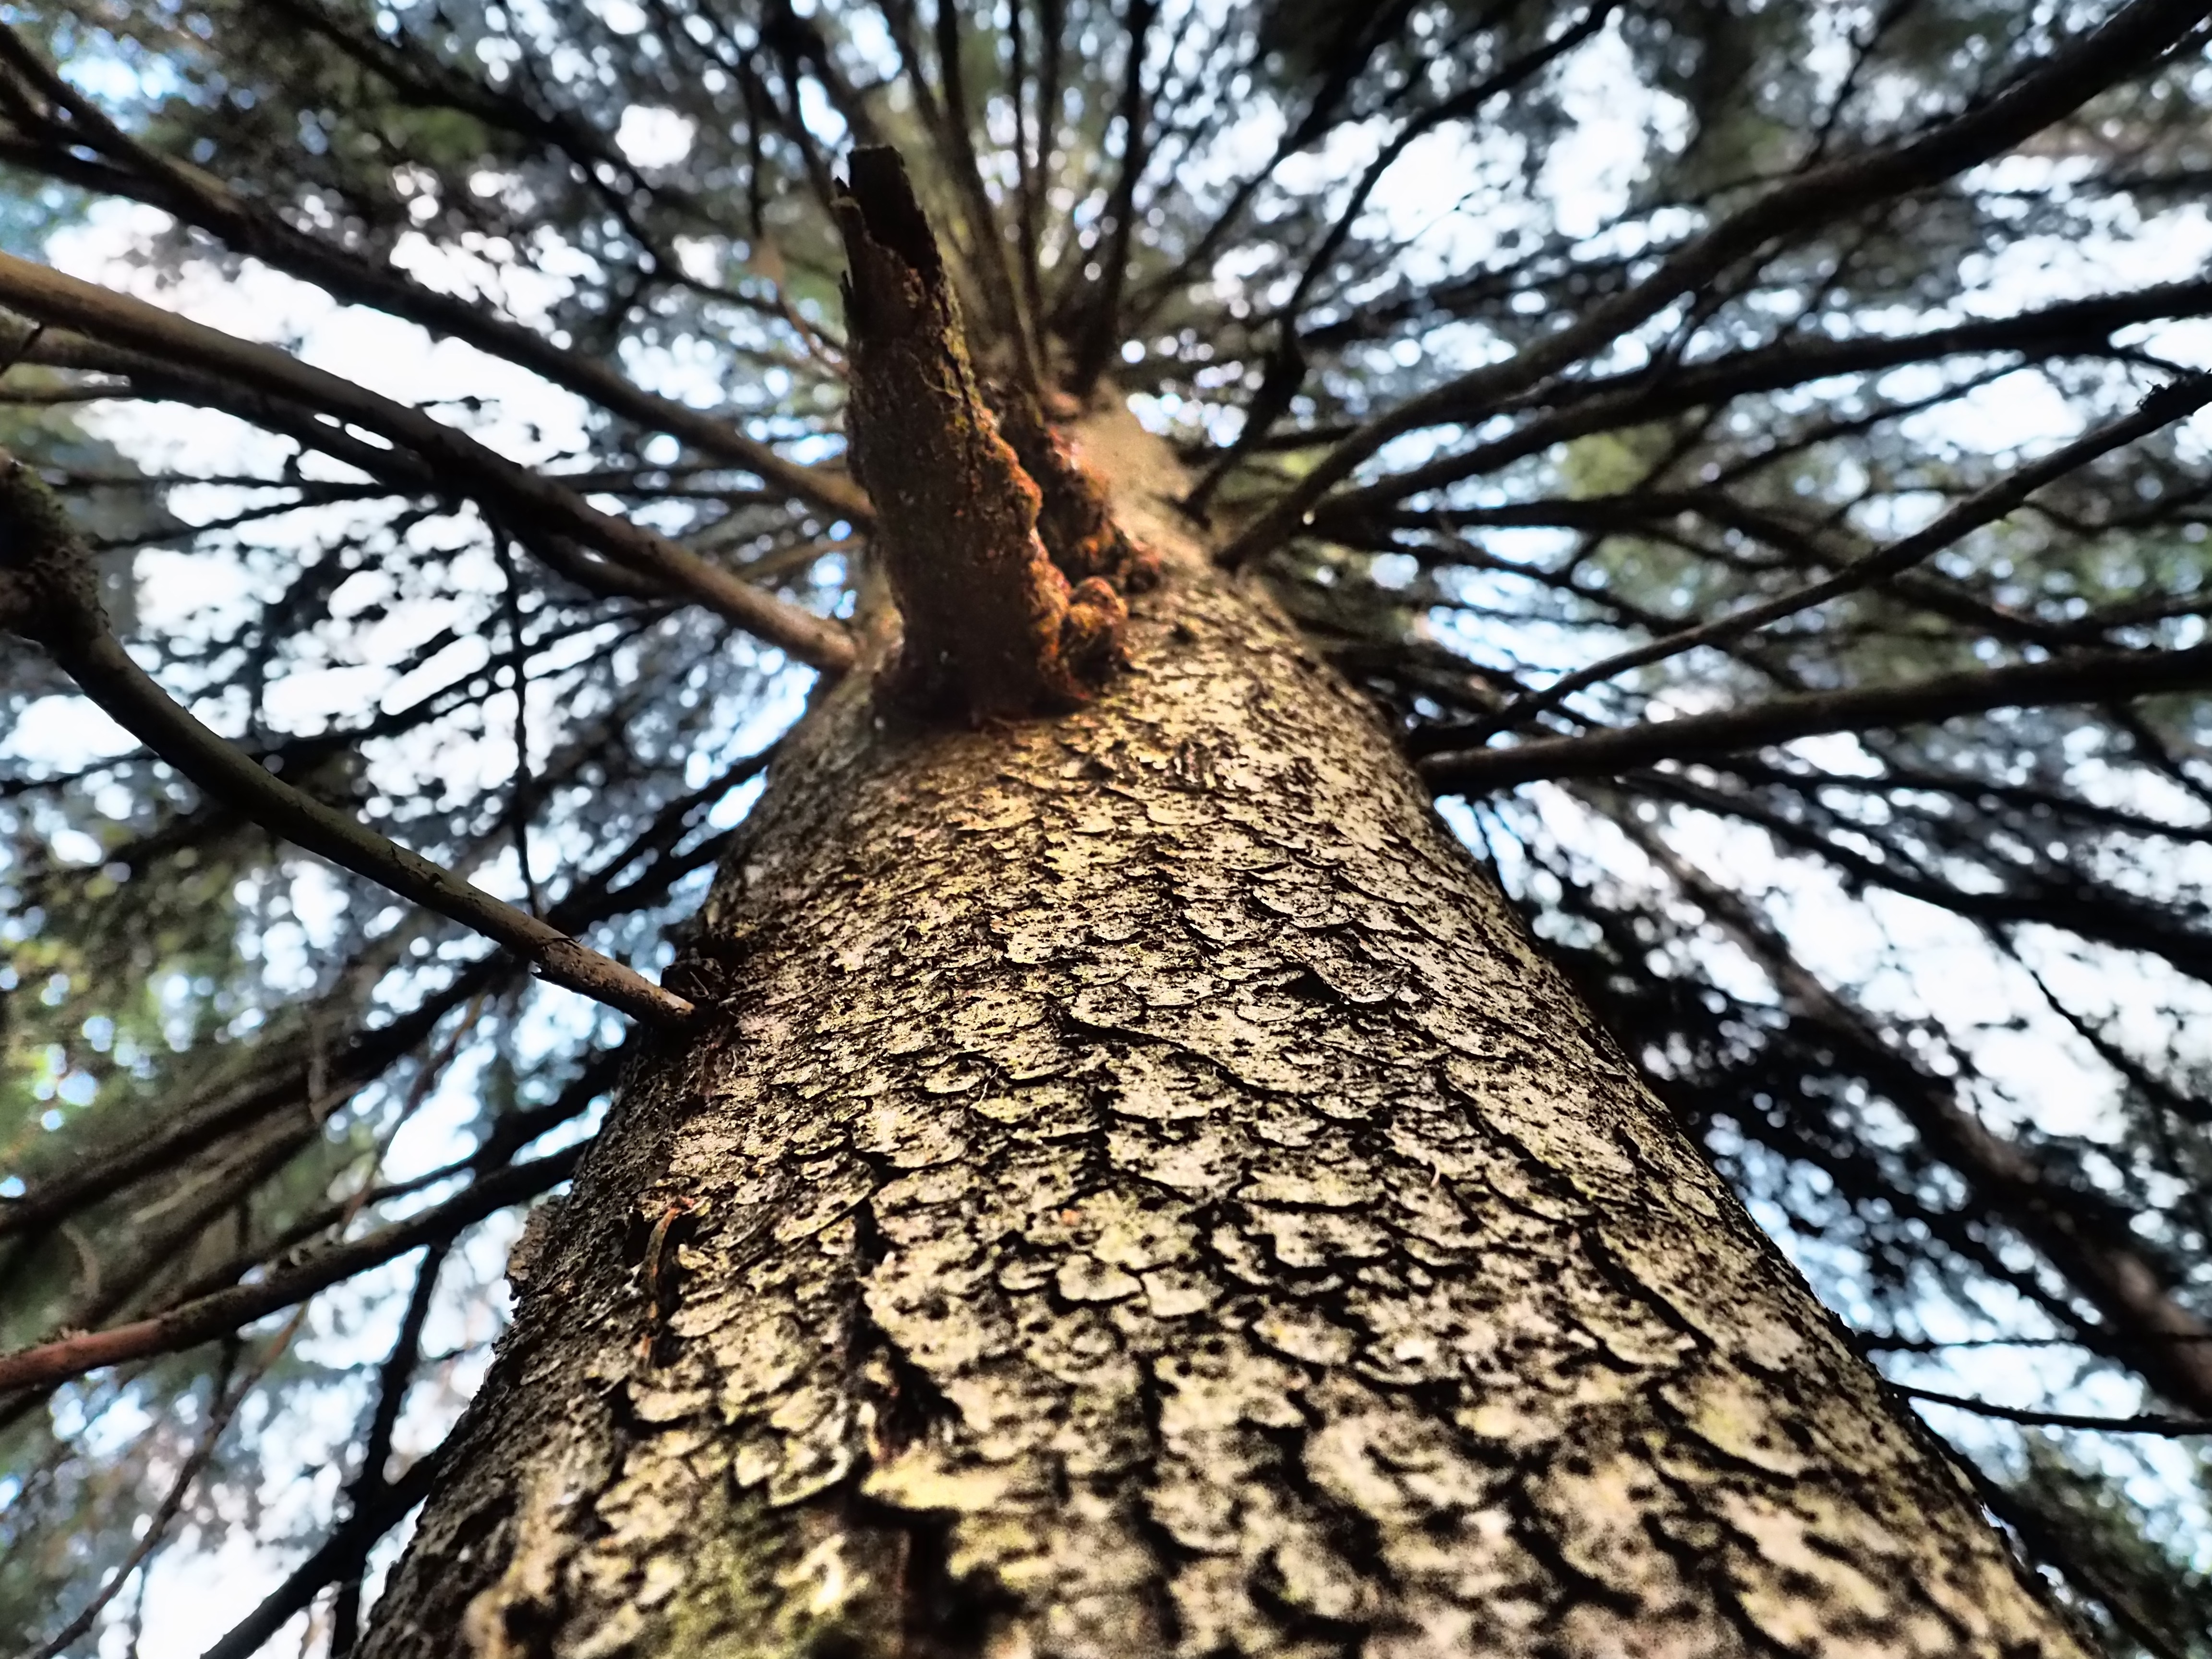
tree, branch, plant, wood, leaf, flower, trunk, autumn, frame, woodland, six, fir frame, woody plant, land plant